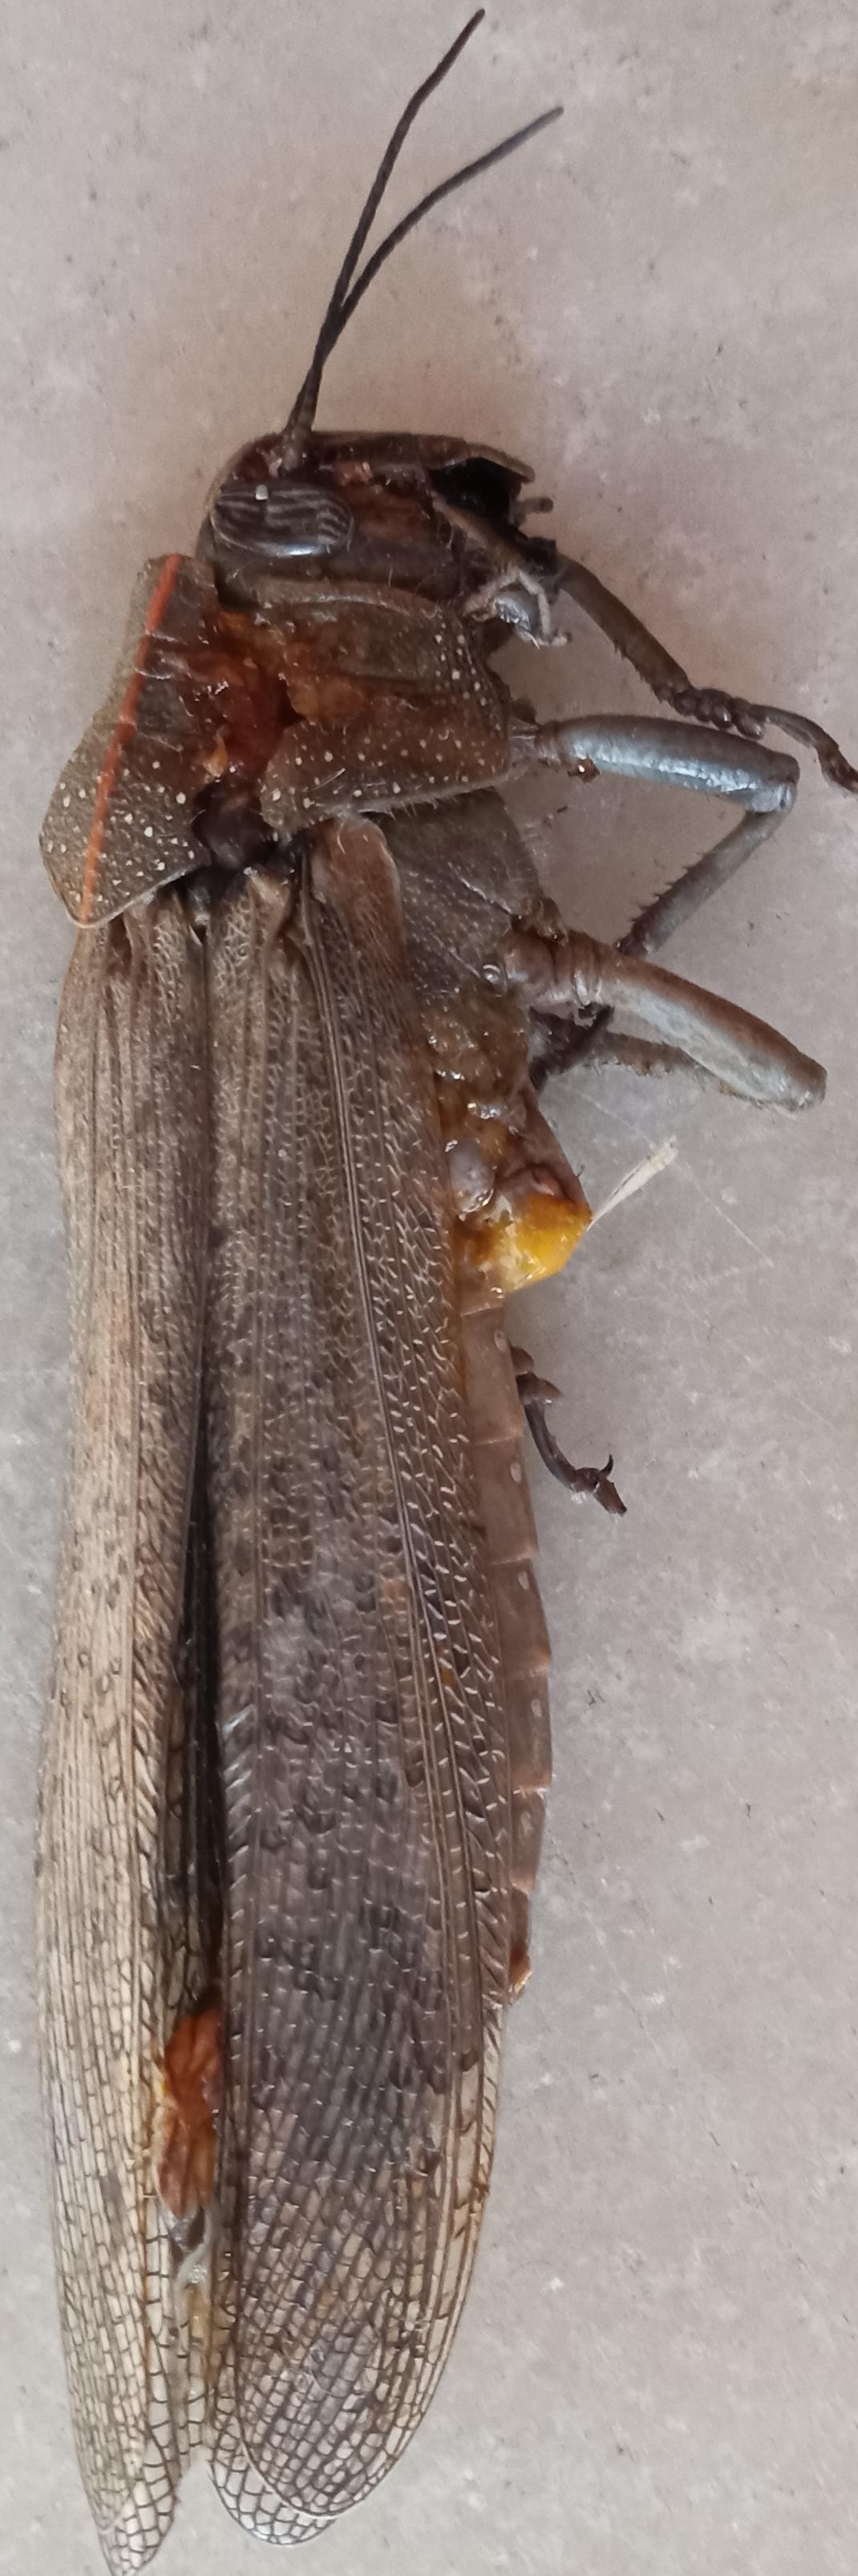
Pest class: occasional_pest